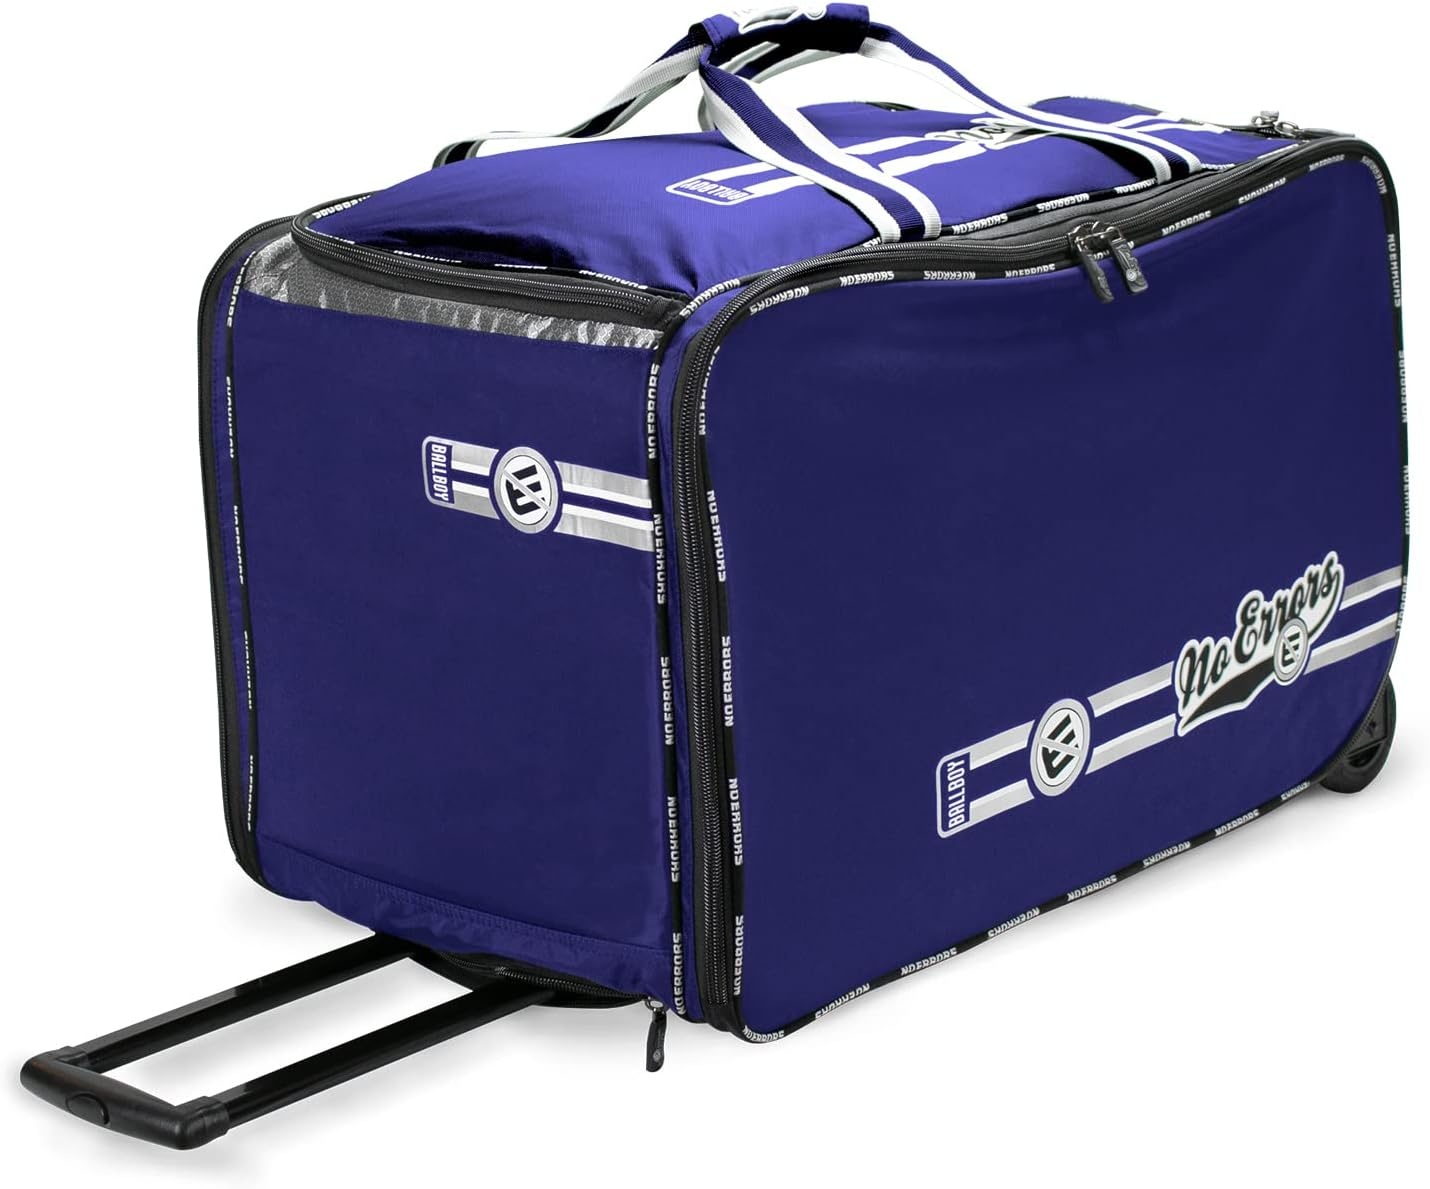
No Errors Ball Boy XL Wheeled Baseball Coaches Bag - Heavy Duty Baseball and Softball Bag for Coaches - Holds Two 6 Gallon Ball Buckets and Coaching Equipment
Never unpack and repack all your gear again to and from the diamond. Ball bags for baseball and softball. Lug your baseballs and other coaches gear around easily with two six gallon buckets loaded inside the bag.
Category: Sporting Goods > Athletics > General Purpose Athletic Equipment > Ball Carrying Bags & Carts > Ball Carrying Bags